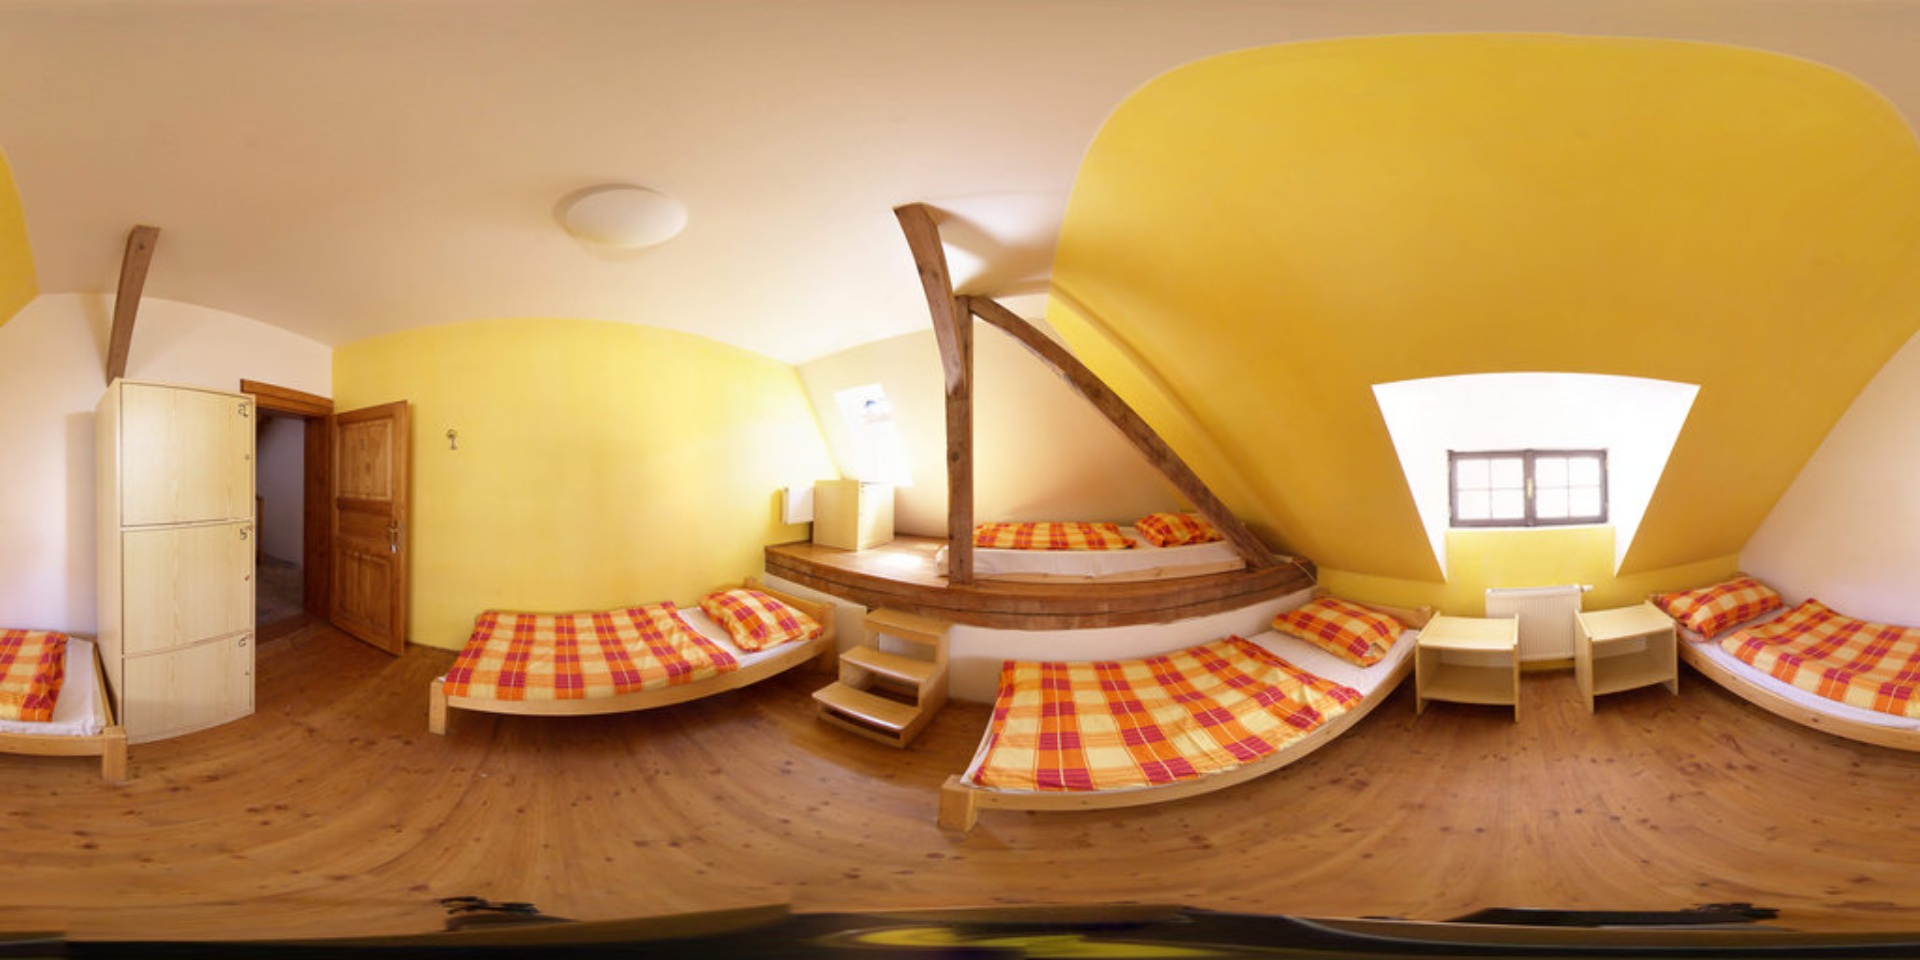
Referred object: the tall wardrobe by the door

Referred object: the round ceiling light